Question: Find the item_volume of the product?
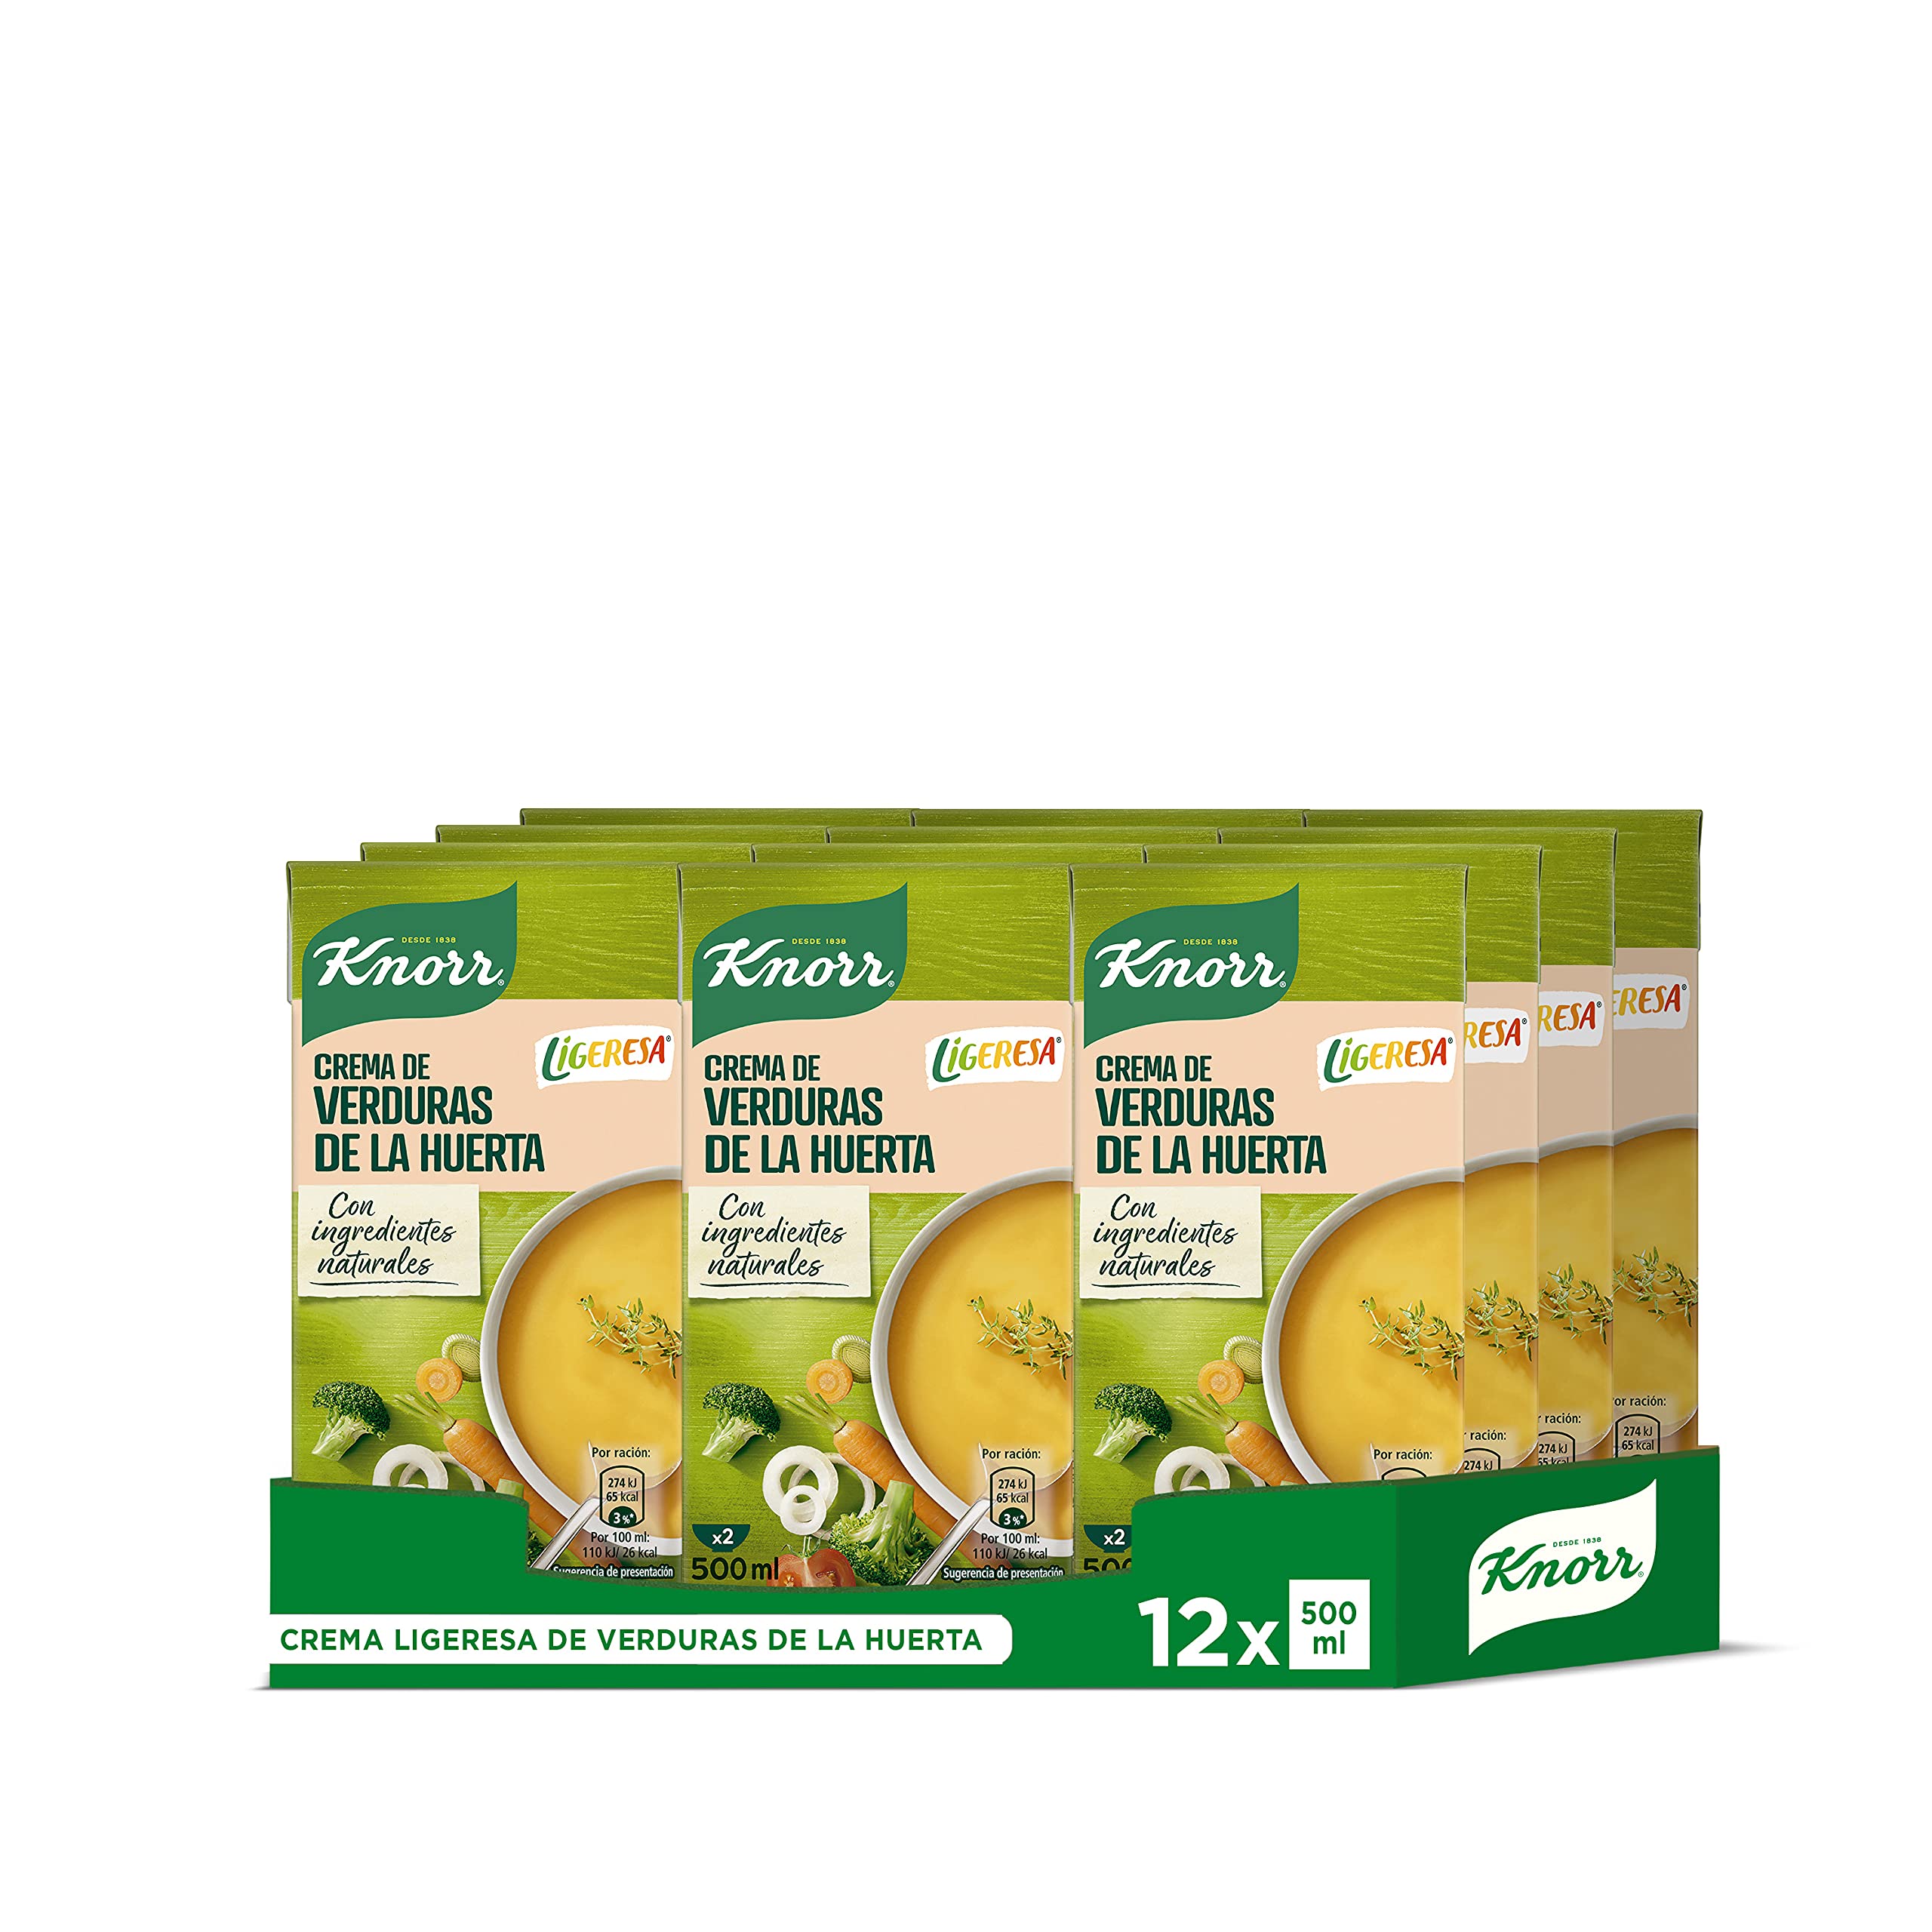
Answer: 500.0 millilitre